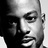
Emotion: neutral